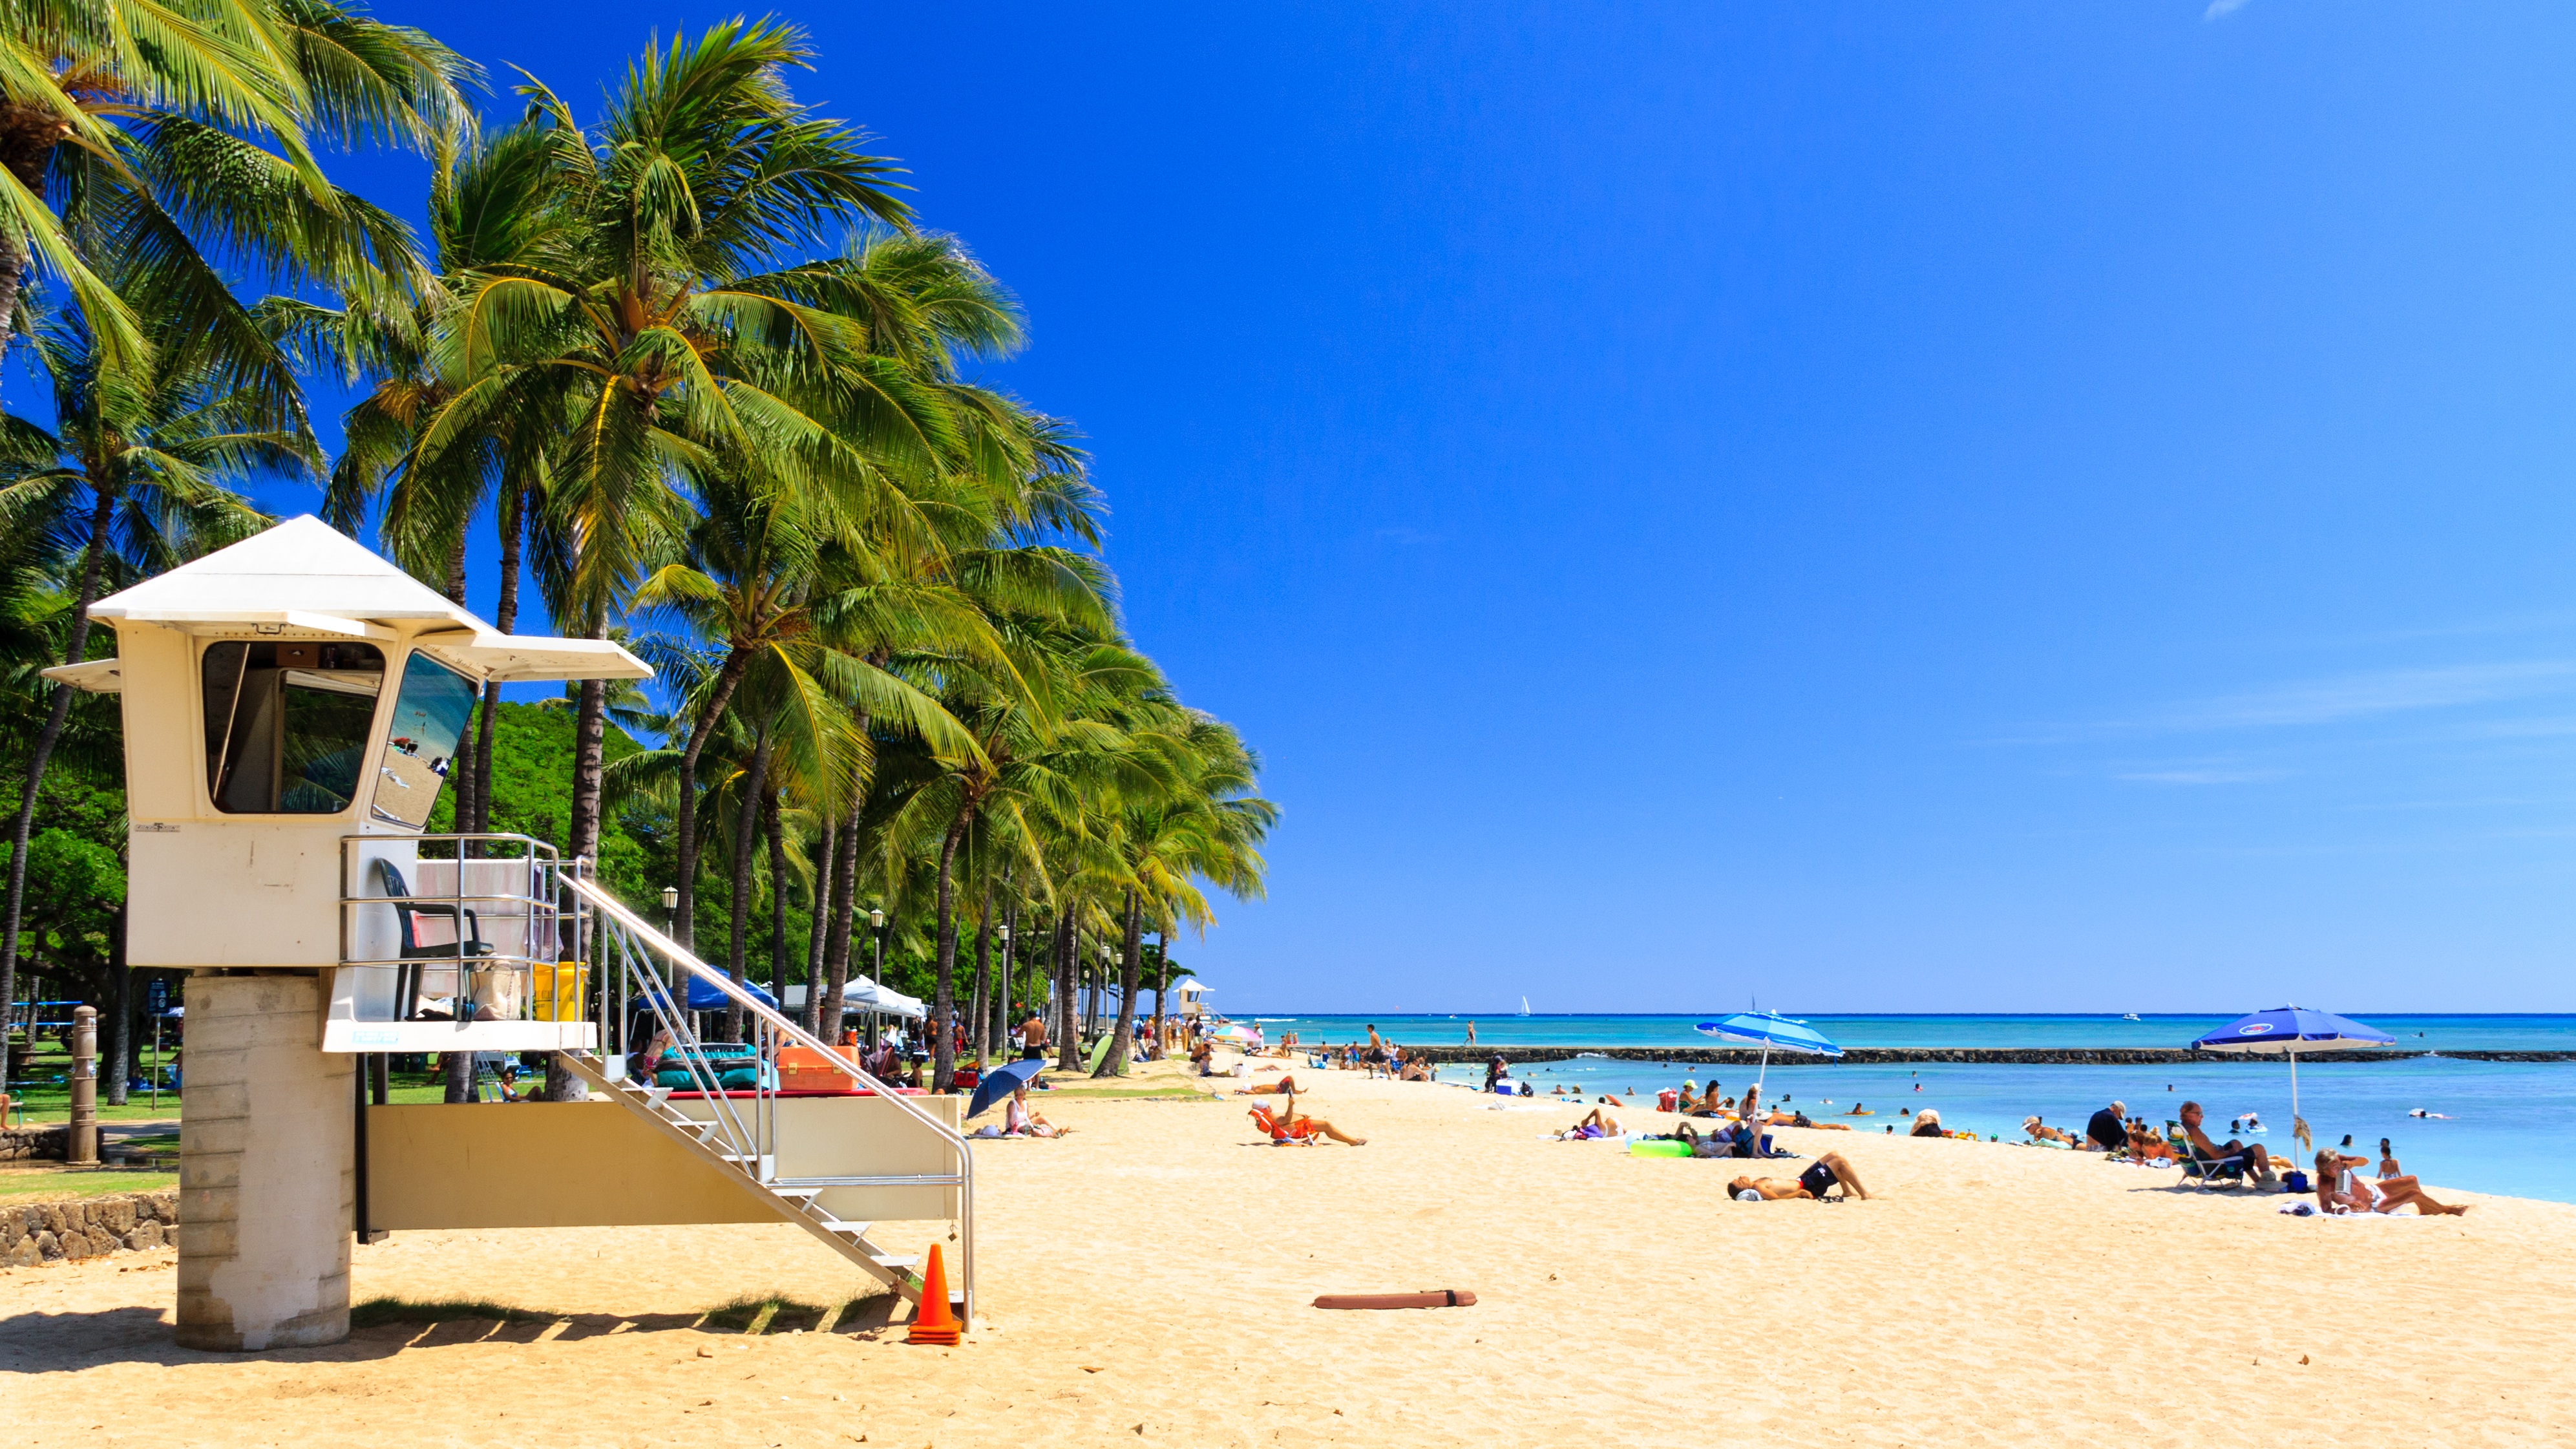
beach, sea, coast, sand, ocean, boardwalk, shore, walkway, lifeguard, vacation, bay, hawaii, body of water, blue sky, resort, caribbean, palms, honolulu, arecales